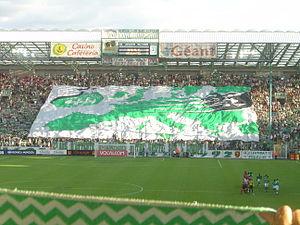
Photo du tifo de football du Stade Geoffroy Guichard réalisé lors de la saison 2005-2006 pour la venue des suisses du Neuchâtel Xamax FC au chaudron le 2 juillet 2005 (1-1). On peut ainsi voir une carte de l'europe avec la griffe d'une panthère étendue sur le Kop Sud (Tribune Jean Snella). Cette photo a été prise par Mickaël Roure alias Altrensa pour Wikipédia le 2 juillet 2005. Elle ne saurait être utilisée sans la mention de son auteur. D'avance merci. Licensing Catégorie:Image de l'ASSE
L'Association sportive de Saint-Étienne, abrégée en AS Saint-Étienne est un club de football français fondé en 1933 par le groupe de grande distribution Casino.